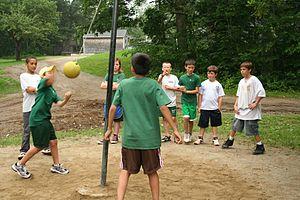
La spiroballe ou le spirobole, ou ballon poteau et le swingball sont deux jeux sportifs très similaires, qui se jouent à deux.